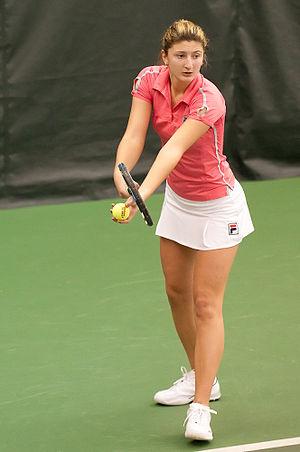
Irina-Camelia Begu, née le 26 août 1990 à Bucarest, est une joueuse de tennis roumaine, professionnelle depuis 2005. Elle a remporté cinq titres en simple à ce jour sur le circuit professionnel WTA.